Luton Airport Parkway station

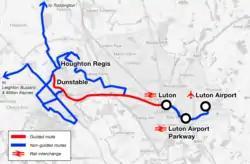
Luton to Dunstable Busway route

The station is served by Arriva buses A, F70, F77 and 100 between the town centre and airport from the DART's Kimpton Road exit. The main entrance is served by the more rural Centrebus routes 230, 366, 44 and 45 as well as Grant Palmer's 30.